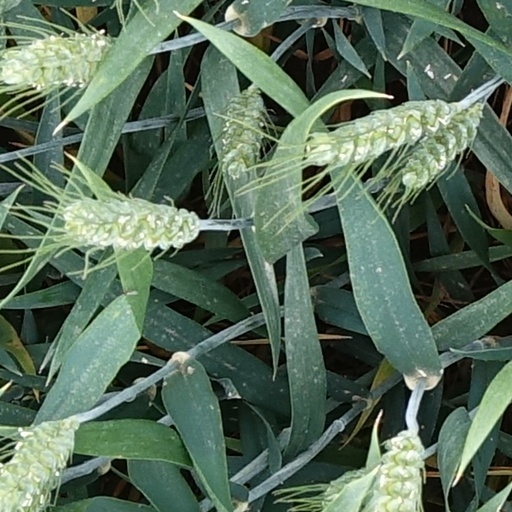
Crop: wheat